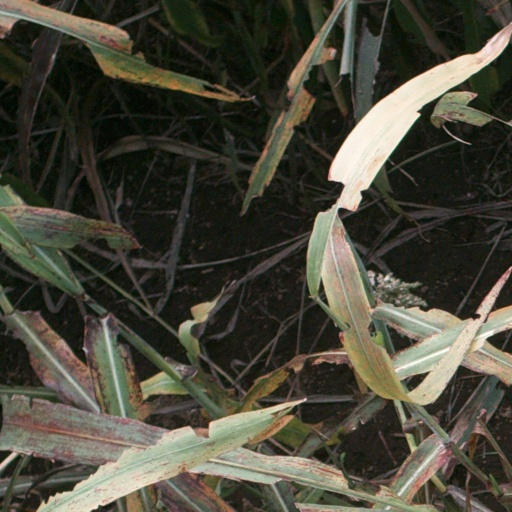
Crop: sorghum